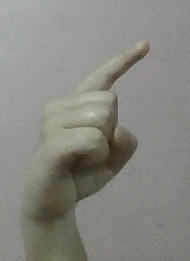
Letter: ra